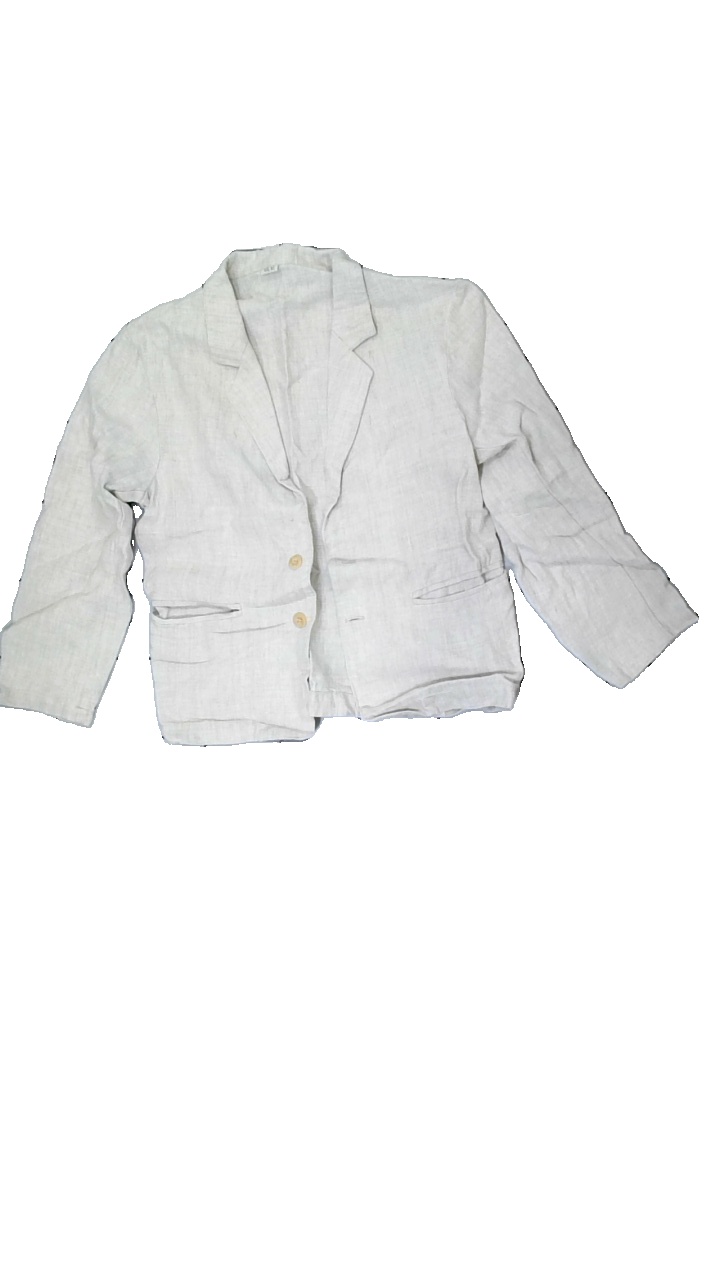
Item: Blazer (Ladies)
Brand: Wigens
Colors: Beige
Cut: Regular
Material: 100% Cotton
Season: All
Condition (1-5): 5
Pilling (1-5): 5
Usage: Reuse
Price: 50-100